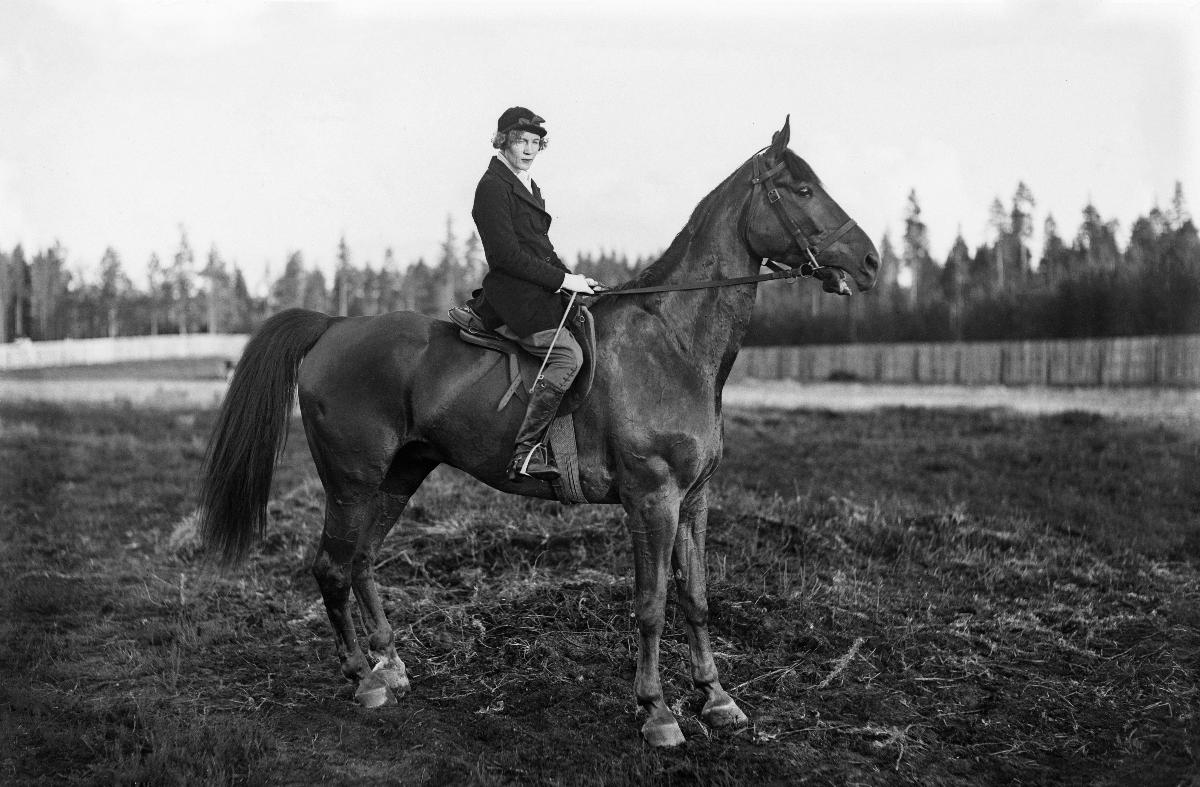
Ratsastusjuhlat Tuusulassa
Ryttarfesten i Tusby; Riding festivity i Tuusula
sisällön kuvaus: Ratsastusjuhlat Tuusulassa 21.5.1932. Rouva Nevalainen ja Alf-hevonen. content description: Riding festivity in Tuusula 21.5.1932. Mrs. Nevalainen on the horse Alf. innehållsbeskrivning: Ryttarfest i Tusby 21.5.1932. Fru Nevalainen på hästen Alf.
Kuvaaja: Sundström, Hugo, kuvaaja
Vuosi: 1932
Paikka: Suomi, Uusimaa, Tuusula
Aiheet: ratsastus; kilpailut; hevonen; HBL; horse riding; competitions; horse; sports; riding; competition; contest; riders; horses; ridning; tävlingar; häst; sport; idrott; ridtävlingar; hästar; ryttare